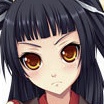
Portrait style: Anime Portrait